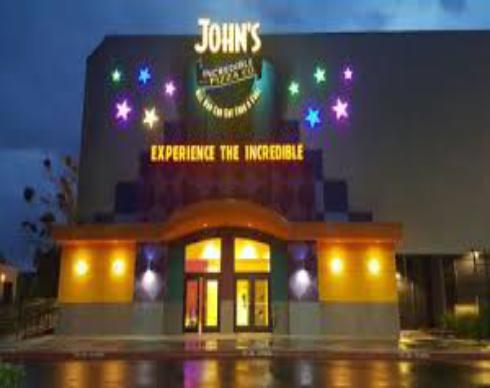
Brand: John's Incredible Pizza
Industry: Food